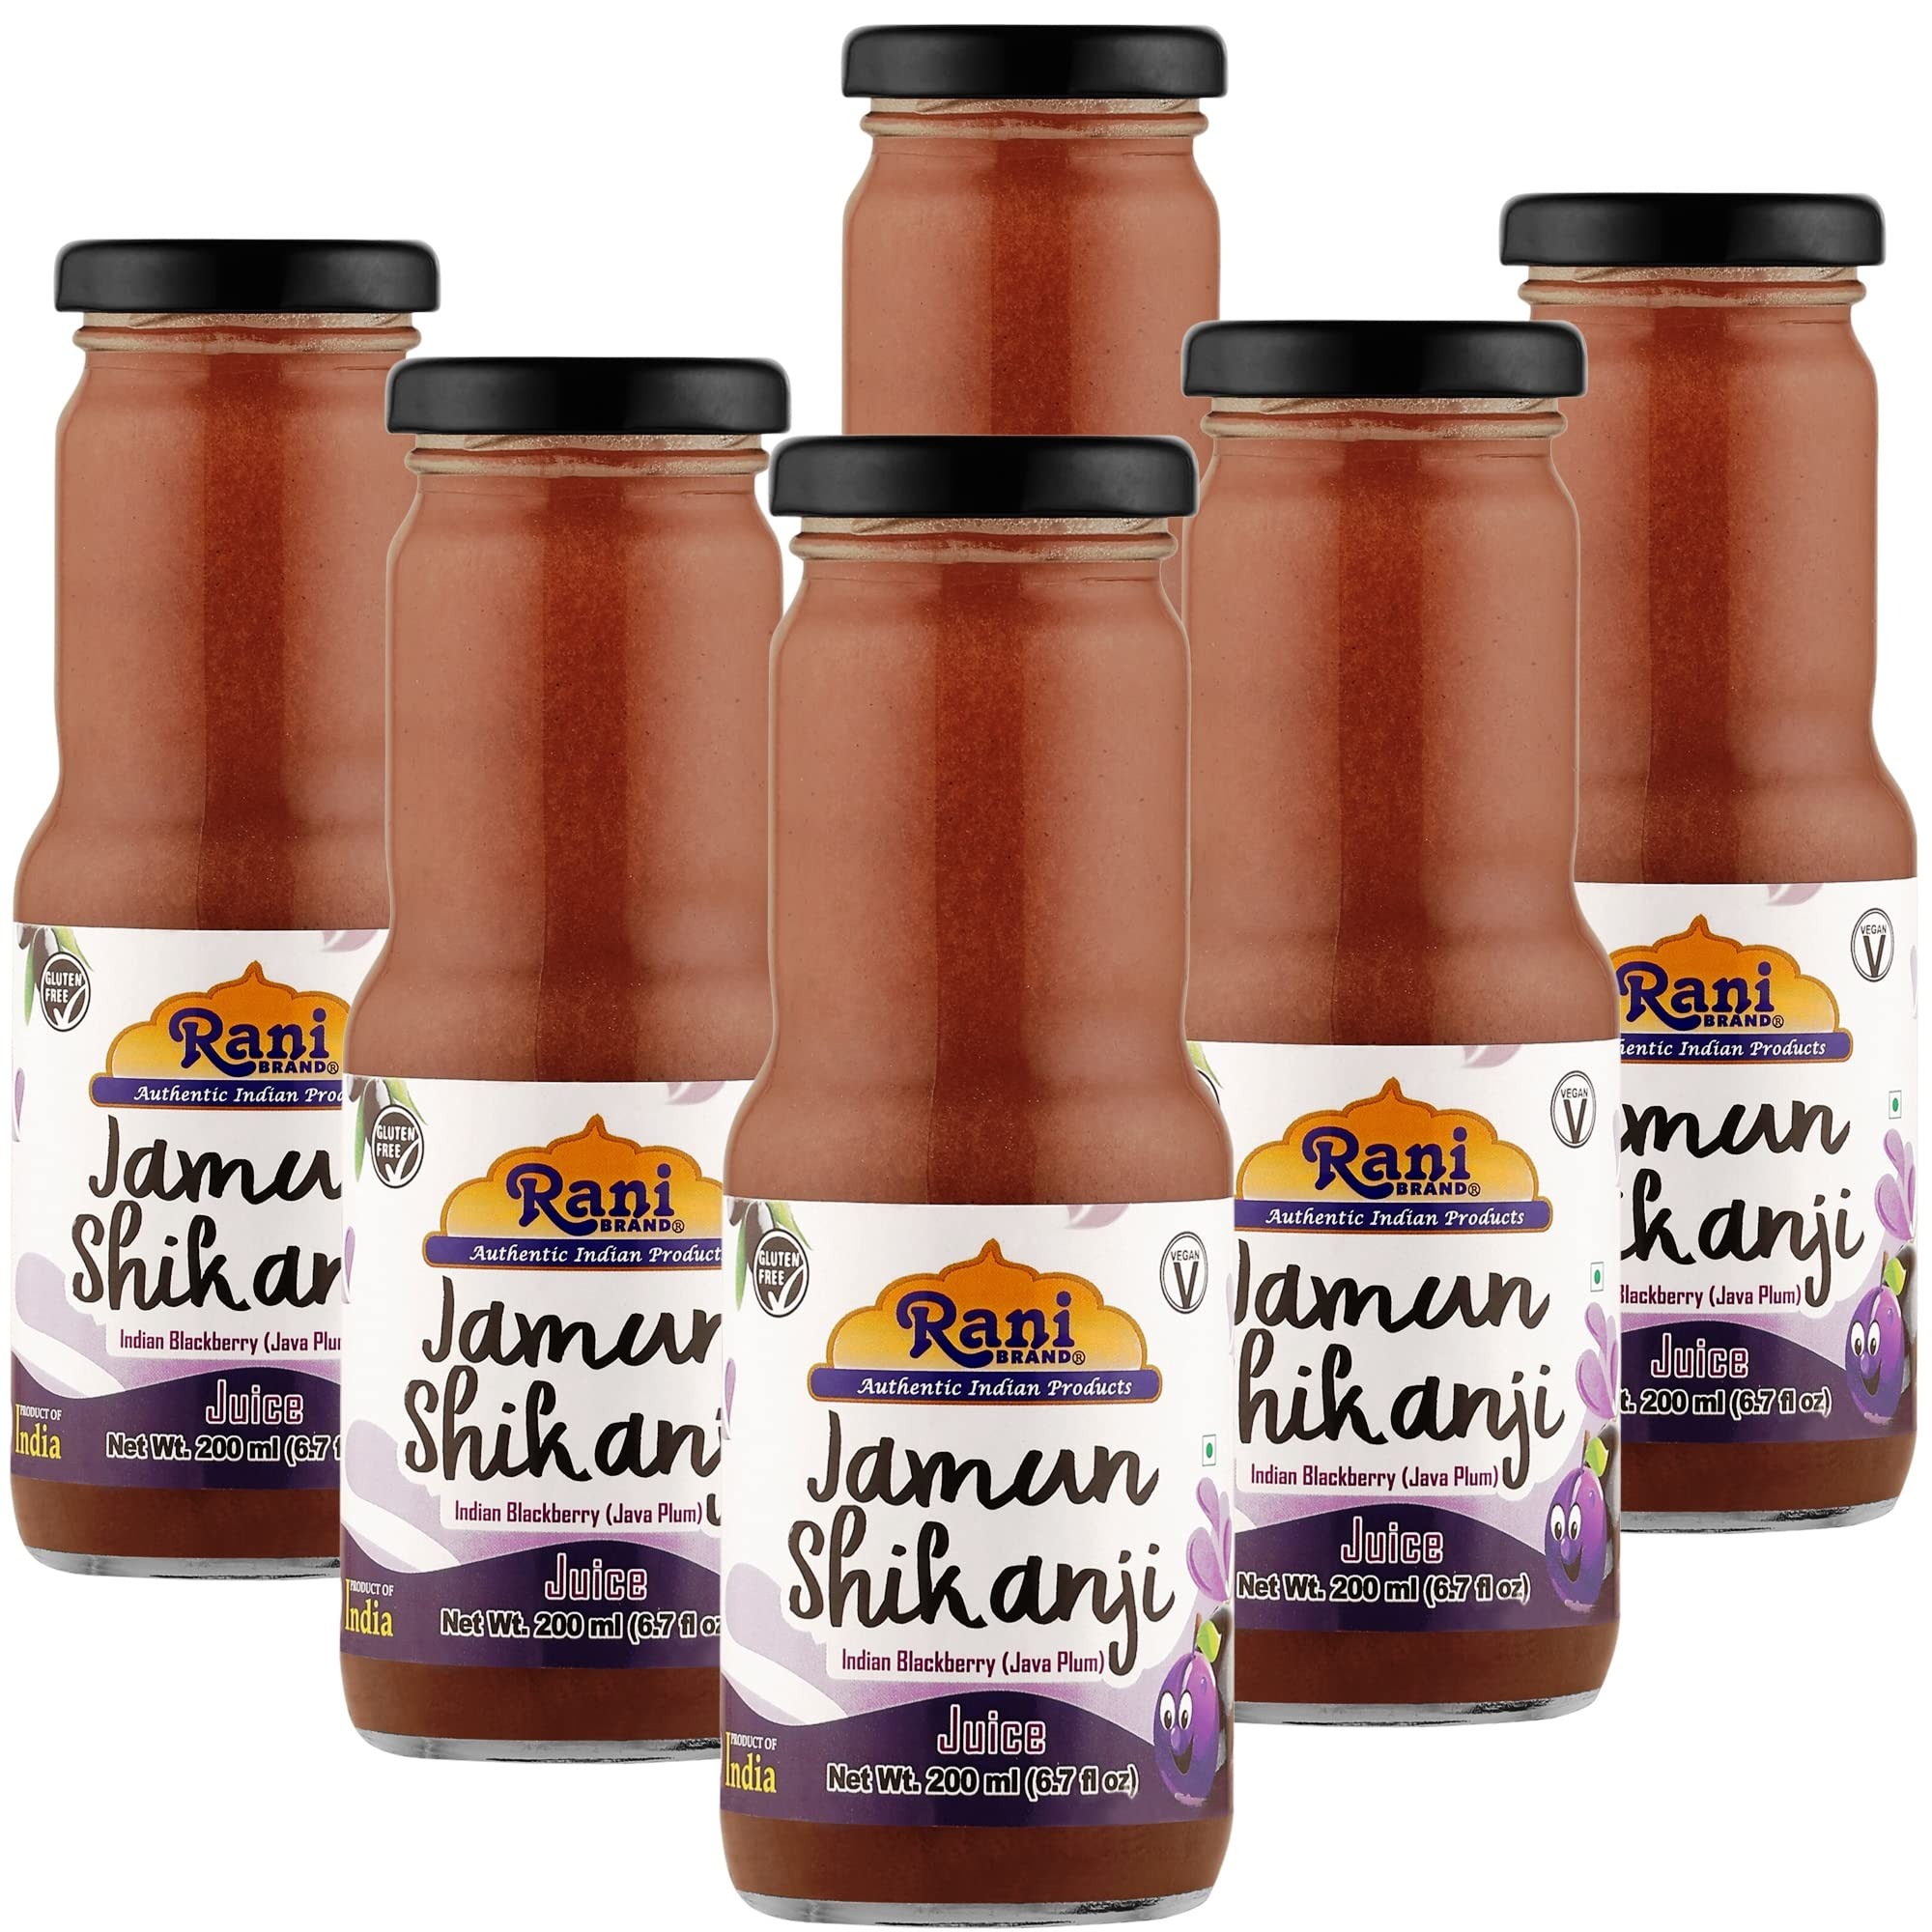
Item Name: Rani Jamun Shikanji 6.7 fl oz (200 ml) Glass Bottle, Pack of 6 ~ Indian Fruit Beverage | Vegan | Gluten Free | NON-GMO | Indian Origin
Bullet Point 1: You'll LOVE our Jamun Shikanji by Rani Brand--Here's Why:
Bullet Point 2: 🍹PACK OF 6! Gluten Free, Non-GMO, Vegan and 100% delicious!
Bullet Point 3: 🍹Great Taste! Serve this healthy and delicious Fruit Beverage as a refreshing cold drink during the summer months.
Bullet Point 4: 🍹Comes in a reclosable Glass Bottle to preserve the quality and flavor of the beverage. Rani is a USA based company selling spices for over 40 years, buy with confidence!
Bullet Point 5: 🍹Net Wt. 6.7 fl oz (200 ml) x PACK OF 6, Authentic Indian Product (Product of India)
Product Description: Jamun is a seasonal fruit that is native to India and is known for its sweet and tangy flavor. It is also rich in nutrients like vitamin C, iron, and potassium. Shikanji, on the other hand, is a traditional Indian lemonade that is made with lemon juice, sugar, and water. When combined with Jamun juice, it creates a unique and refreshing drink that is perfect for beating the heat.
Value: 40.2
Unit: Fl Oz

Price: 20.49